Abraham and Maria LeFevre House

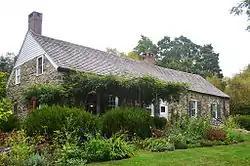

Abraham and Maria LeFevre House is a historic home located at Gardiner in Ulster County, New York. It is a long, rectangular -story stone dwelling capped by a steep gable roof. It was built in three stages between 1742 and 1798.